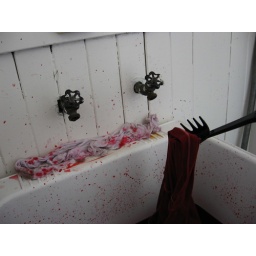
red fabric dye in sink